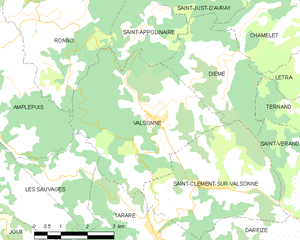
Carte des communes françaises